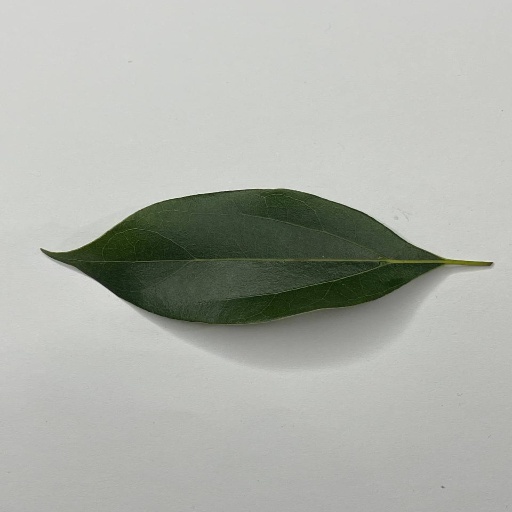
Species: Camphor
Leaf condition: Healthy Leaf